Tarnished plant bug

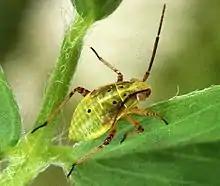
A "Lygus lineolaris" nymph

Although it is known to feed on almost all commercial crops,"L. lineolaris" specifically prefers to feed on young apples and weeds. The TPB has a special mode of feeding called the "lacerate and flush" feeding strategy where it uses sucking mouthparts to inject saliva into the host plant. The saliva of the TPB contains an enzyme called polygalacturonase which degrades plant tissue and pectin in the plant cell wall allowing for faster digestion. Researchers interested in examining other components of "L. lineolaris" saliva used illumina (Solexa) sequencing to discover the roles of proteins within saliva. They accomplish this via presenting a salivary gland transcriptome of the TPB. The researchers discovered TPB sialotranscriptome that played a role in extra-oral digestion.